Justina Ford

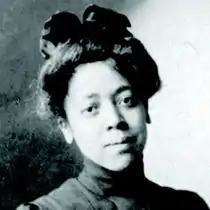

Justina Laurena Ford (January 22, 1871 – October 14, 1952) was an American physician. She was the first licensed African American female doctor in Denver, Colorado, and practiced gynecology, obstetrics, and pediatrics from her home for half a century.